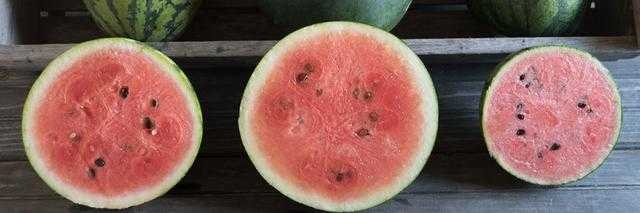
Label: Watermelon